Marco Verratti

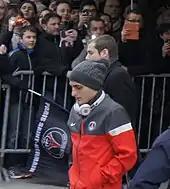
Verratti with Paris Saint-Germain in 2013

On 18 July 2012, Verratti signed a five-year contract with Paris Saint-Germain in Ligue 1. On 2 September 2012, Verratti made his competitive debut for PSG in an away Ligue 1 match against Lille. Twelve days later, he assisted Javier Pastore's opening goal in his first competitive appearance at the Parc des Princes, a 2–0 Ligue 1 defeat of Toulouse.